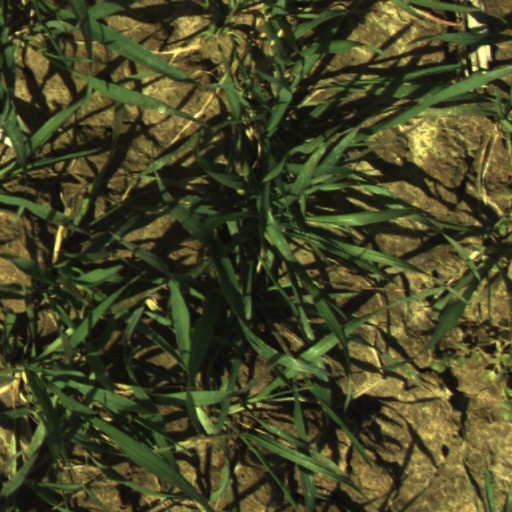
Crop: wheat